Fort Schuyler

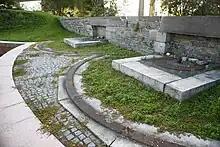
Typical barbette gun position on the fort's roof

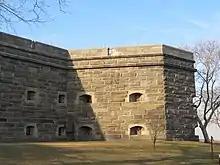
Fort Schuyer

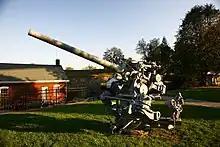
WWII 3"/50 caliber naval anti-aircraft gun on maritime mount

Duty at the fort was reported to be a dull assignment as the men took the roles of guards and hospital stewards, not artillerymen. From July until August 1865 the fort was garrisoned by companies A, B, C, F, G, H and I of the Anderson Zouaves (companies D and E being assigned to Fort Wood on Bedloes Island), upon their return from service with the VI Corps of the Army of the Potomac and duty in the defenses of Washington, D.C. The Anderson Zouaves finally mustered out from Fort Schuyler on August 30, 1865.